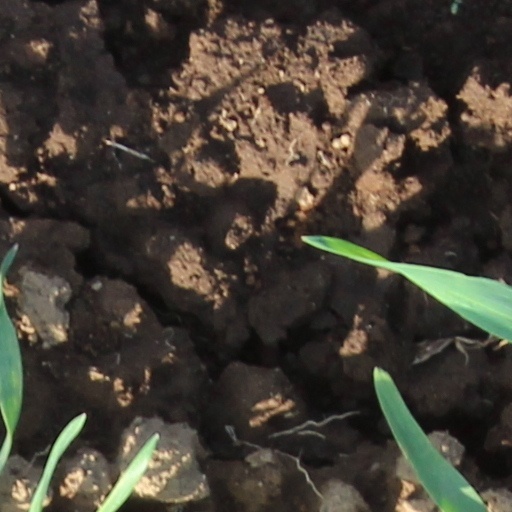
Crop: wheat